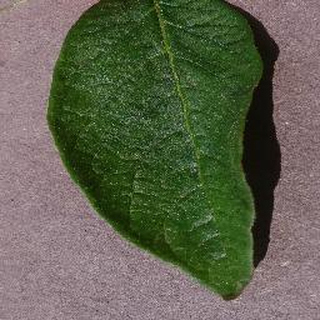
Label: healthy_potato